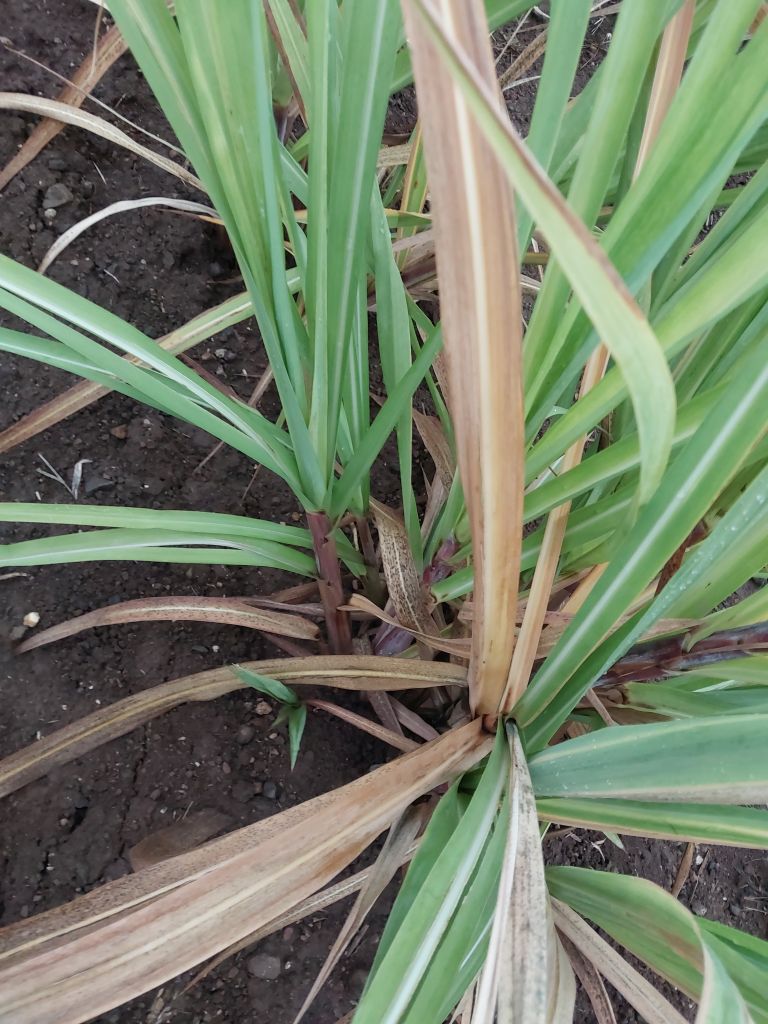
Label: Yellow Leaf